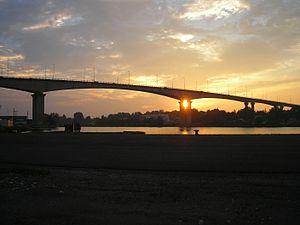
Hérouville-Saint-Clair est une commune française située dans le département du Calvados en région Normandie, peuplée de 22 954 habitants.
Le viaduc de Calix est un viaduc routier situé dans l'agglomération caennaise en France qui permet le bouclage du boulevard périphérique nord de Caen, au-dessus de la vallée de l'Orne. Il est le deuxième plus long pont du Calvados après le pont de Normandie.